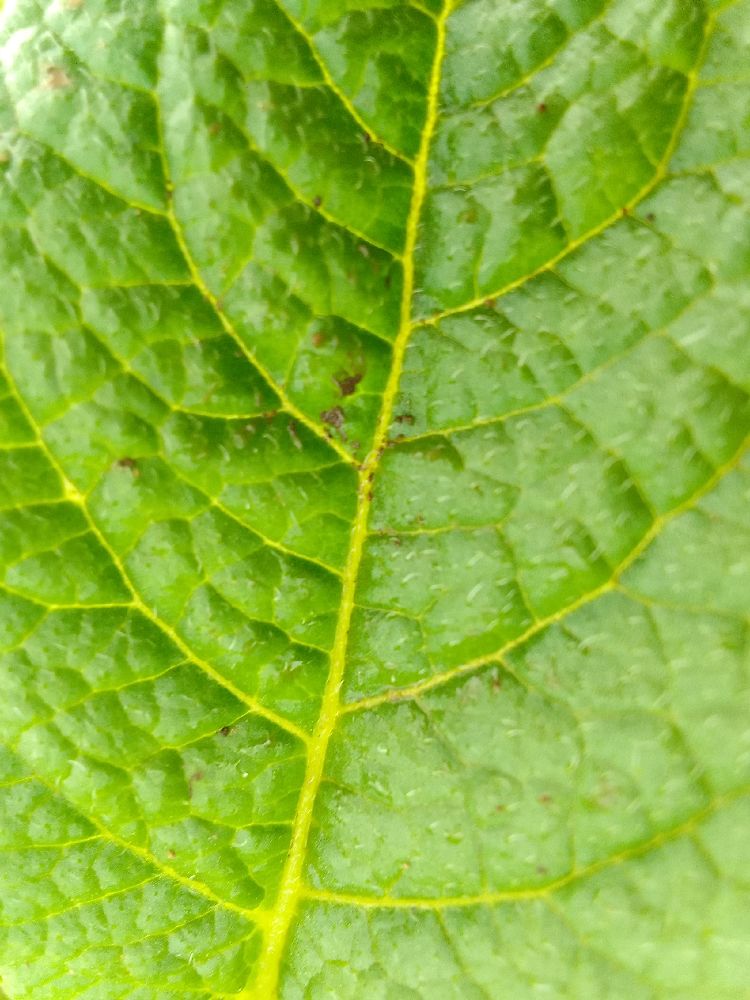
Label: Healthy